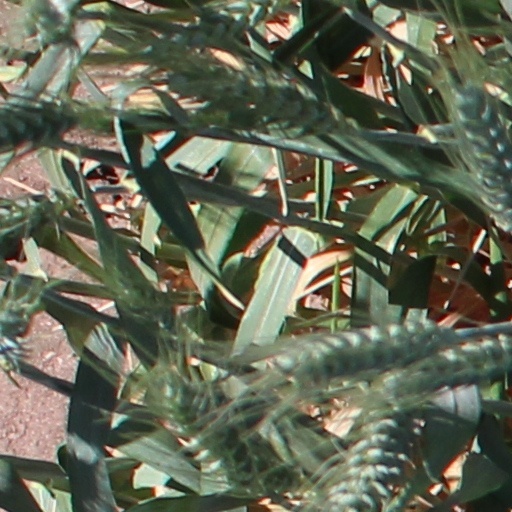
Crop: wheat